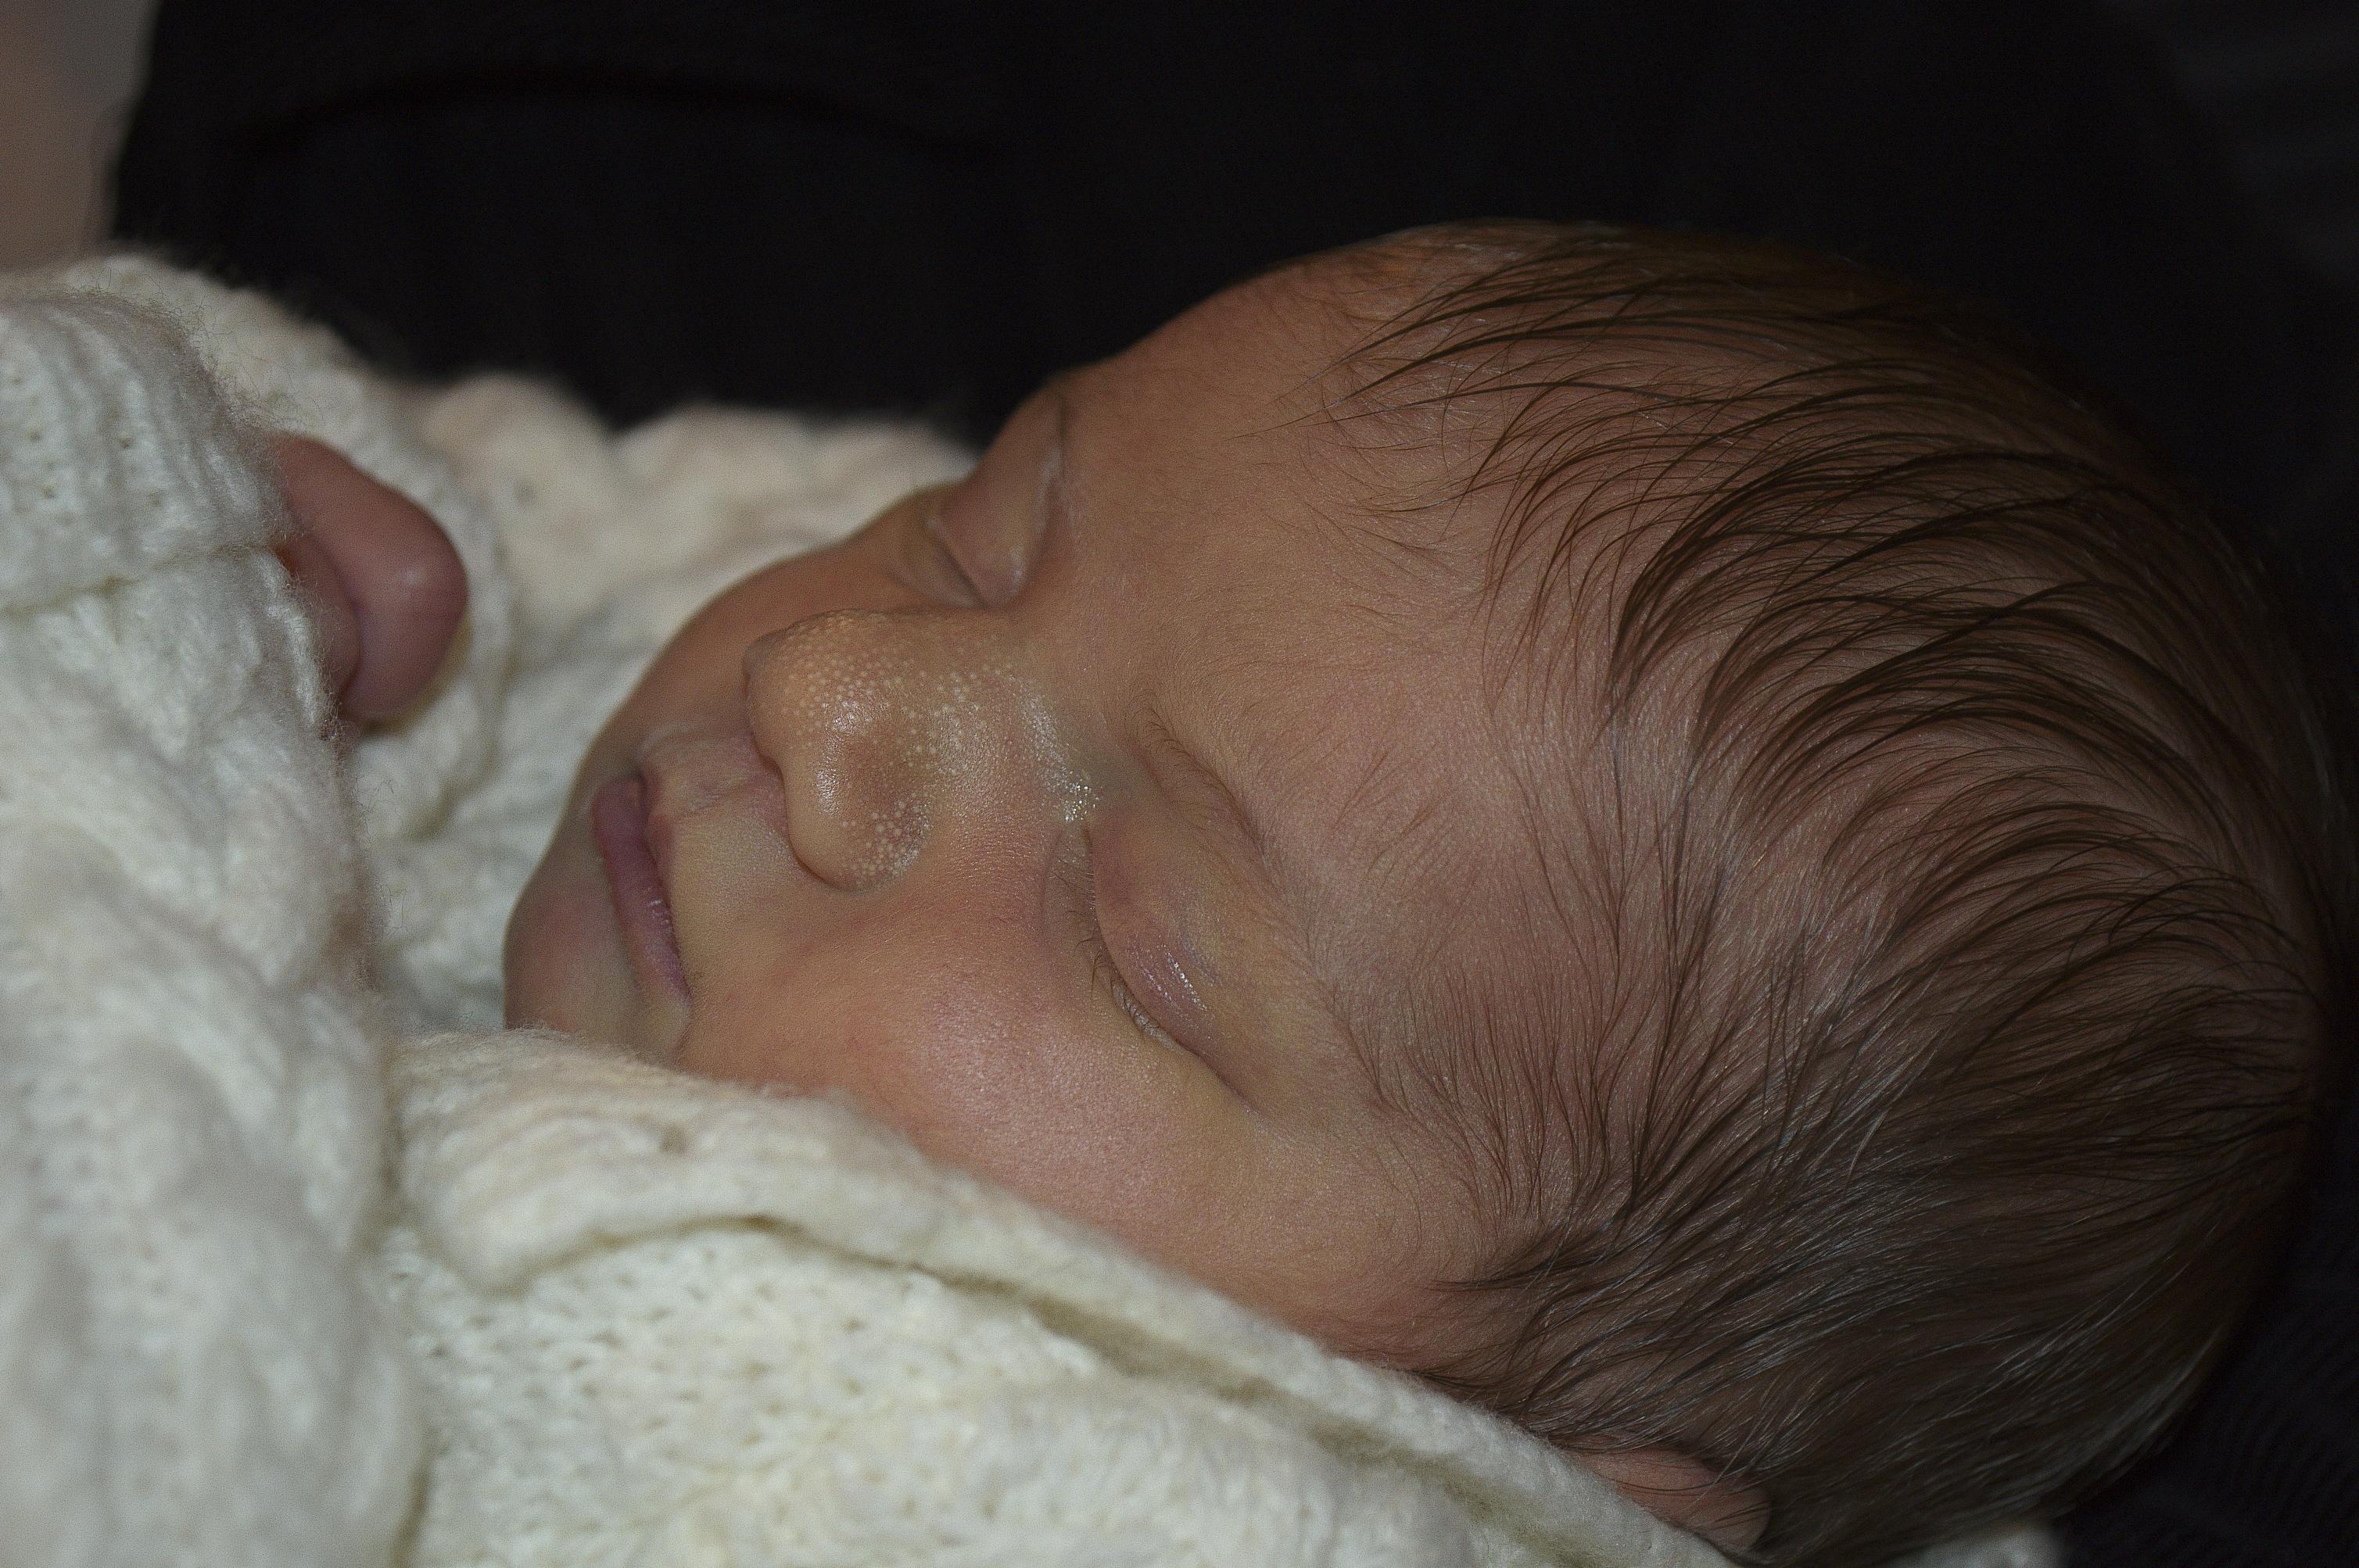
hand, person, camera, photography, photo, travel, male, child, nikon, ear, baby, facial expression, mouth, close up, uk, face, nose, 2014, sleep, cheek, infant, eye, head, skin, beautiful, organ, d3200